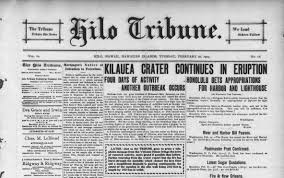
Label: paper